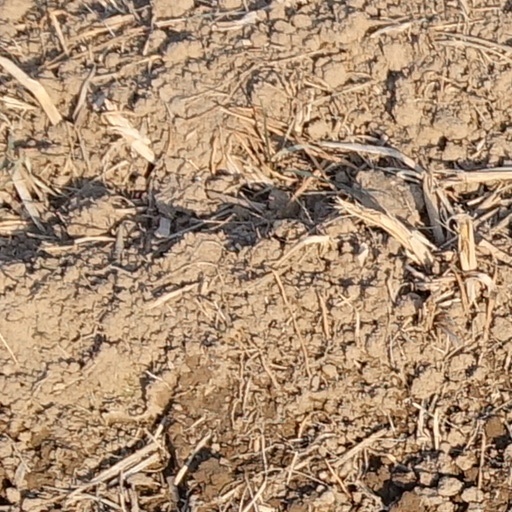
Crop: wheat